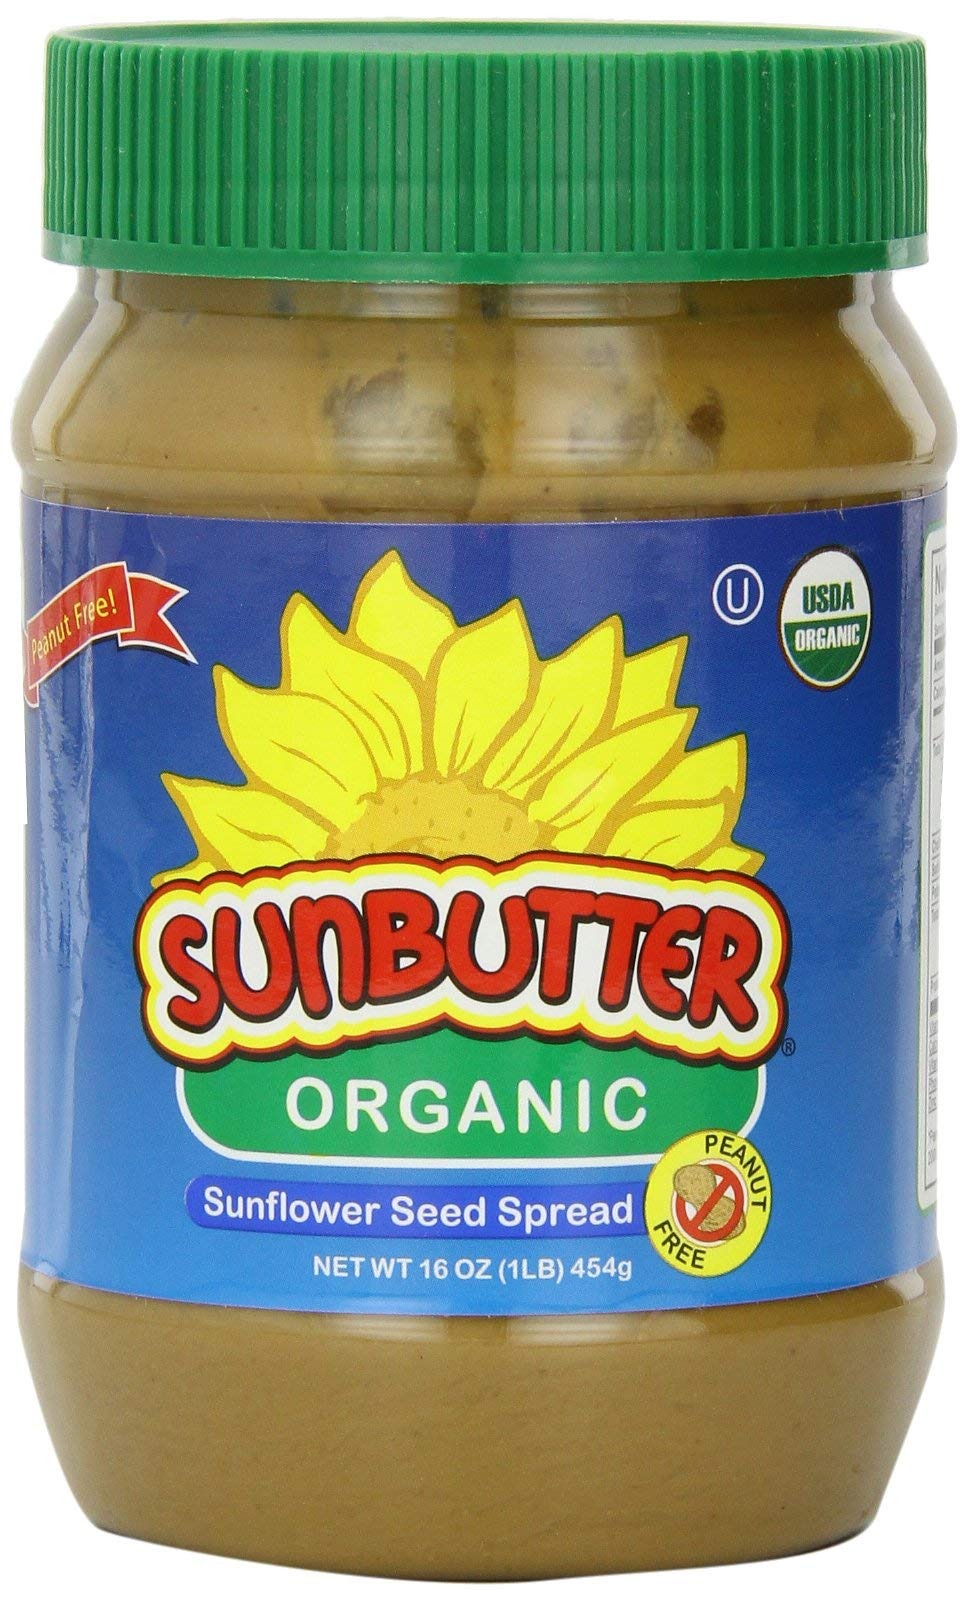
Item Name: SunButter Sunflower Butter, Delicious, Organic Alternative to Peanut Butter, 16 ounce plastic jars, Pack of 3
Bullet Point 1: OUR FLAVOR WILL WOW YOU This delicious organic peanut butter substitute is a creamy, tasty treat. Made from roasted sunflower seed, this gourmet delight is sure to tickle your taste buds.
Bullet Point 2: FREE FROM THE TOP 8 FOOD ALLERGENS Our sunflower butter is free from the top 8 most common food allergens: peanuts, tree nuts, milk, eggs, wheat, fish, shellfish and soy, as well as being gluten, sesame and GMO free.
Bullet Point 3: GREAT TASTING FUEL SunButter Sunflower Butter spread is packed with vitamin E, fiber and protein, providing your family with a nutritional punch and healthy, flavorful fuel for their busy lifestyle.
Bullet Point 4: THE PERFECT ADDITION TO ANY RECIPE Whether you prefer to have it alone, with your favorite jelly or jam, as a dip for fruits and pretzels, or in a delectable recipe, SunButter Sunflower Butter is a great-tasting alternative to peanut butter.
Bullet Point 5: PROUDLY MADE IN THE U.S.A. SunButter is made, from farm to table, in the United States of America, so you know your getting a fresh, quality product while supporting a homegrown company.
Value: 48.0
Unit: Ounce

Price: 10.585